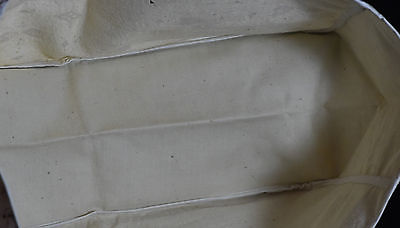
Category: toaster